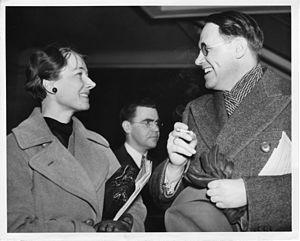
Frederica Annis Lopez de Leo de Laguna est une ethnologue, anthropologue et archéologue américaine, reconnue pour son travail sur l'art des paléoaméricains et des autochtones d'Alaska et sur l'archéologie dans le nord-ouest Américain et de l'Alaska.